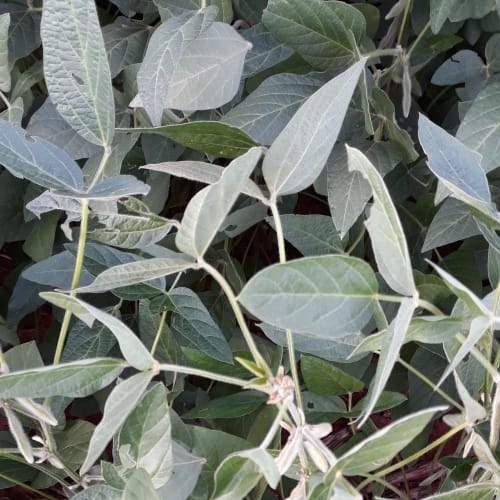
Label: Caterpillar